Aranka Szentpétery

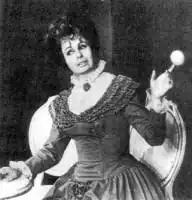

Aranka Szentpétery (9 December 1933 – 19 January 2023) was a Slovak theatre and television actress. She spent nearly her entire career at the Jókai theatre in Komárno.